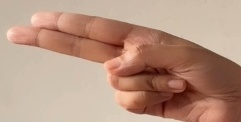
ASL sign: H